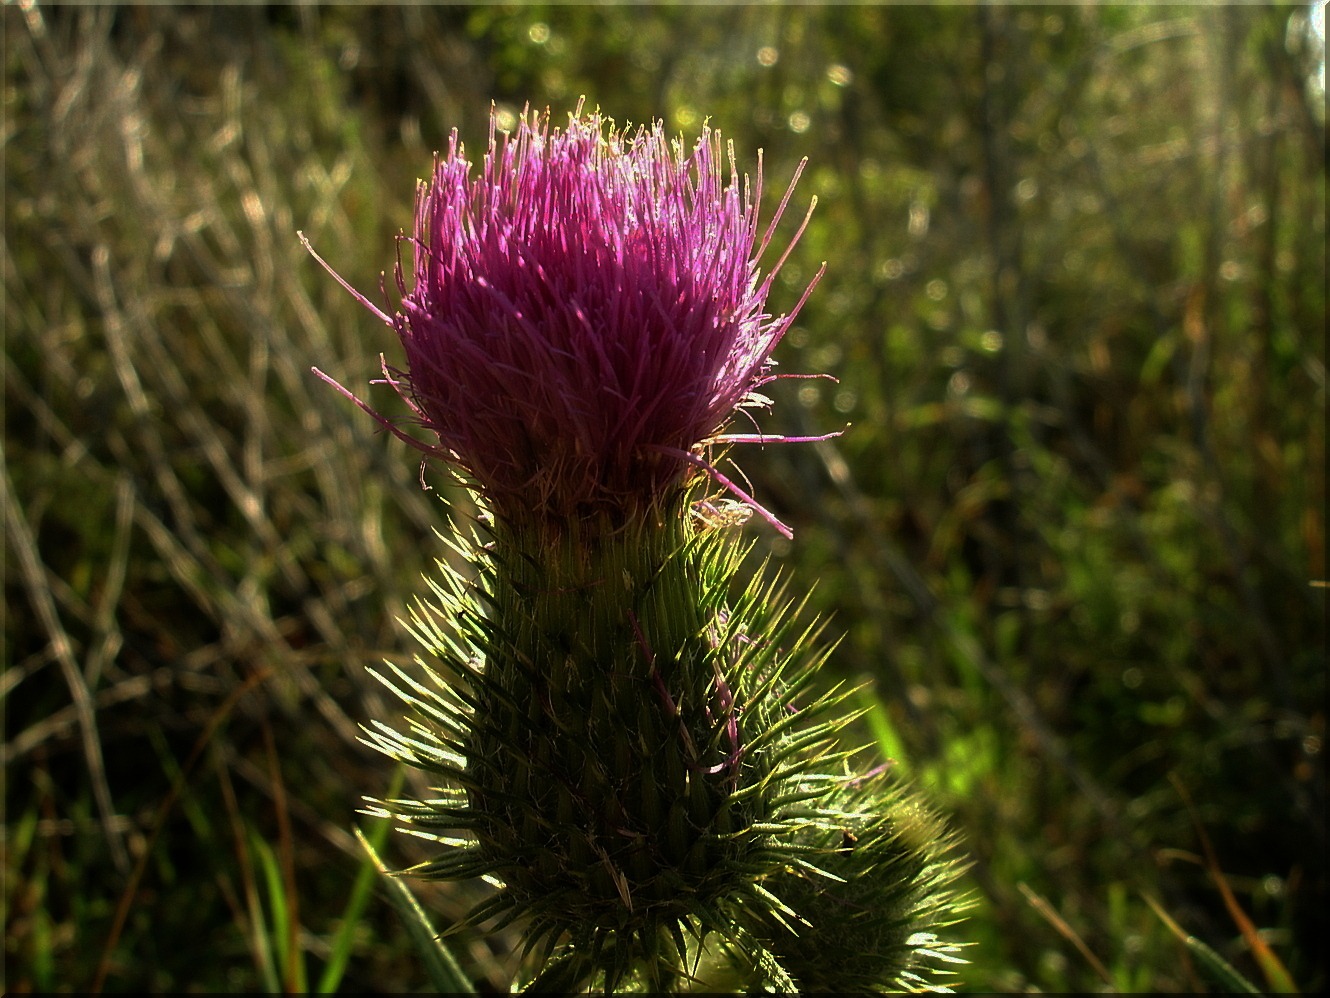
nature, grass, prickly, plant, meadow, prairie, flower, botany, close, flora, wildflower, thistle, mood, morning light, macro photography, flowering plant, daisy family, grass family, plant stem, land plant, thorns spines and prickles